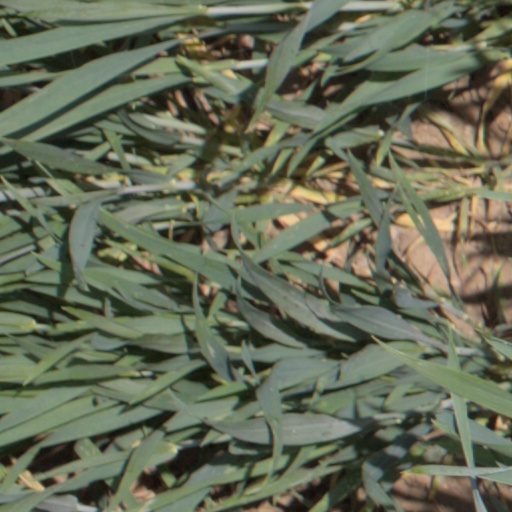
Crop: wheat